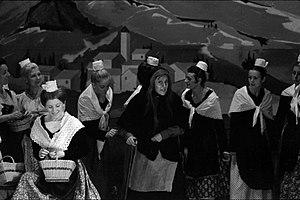
Théâtre du Capitole. Le 18 novembre 1971. Vue de la représentation de Mireille au théâtre du Capitole.
Mireille est un opéra en cinq actes, composé par Charles Gounod sur un livret de Michel Carré d'après Mirèio, poème épique en provençal de Frédéric Mistral, créé le 19 mars 1864 au Théâtre Lyrique.